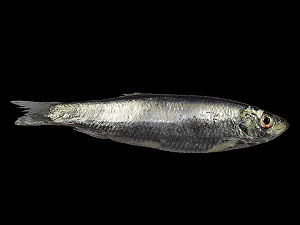
Brisling
Brislingen, også kaldet skarpsild, er en op til 17 centimeter lang strålefinnet fisk i sildefamilien. Den er udbredt fra Sortehavet og Middelhavet langs Europas kyster til Nordnorge, men er findes ikke vestover til Island. Den er udbredt i de danske farvande og i hele Østersøen. Brislingen anvendes hovedsageligt som industrifisk. Til konsum sælges den som halvkonserves under betegnelsen 'benfri sild'. I Tyskland spises den røget under navnet Kieler Sprotte.